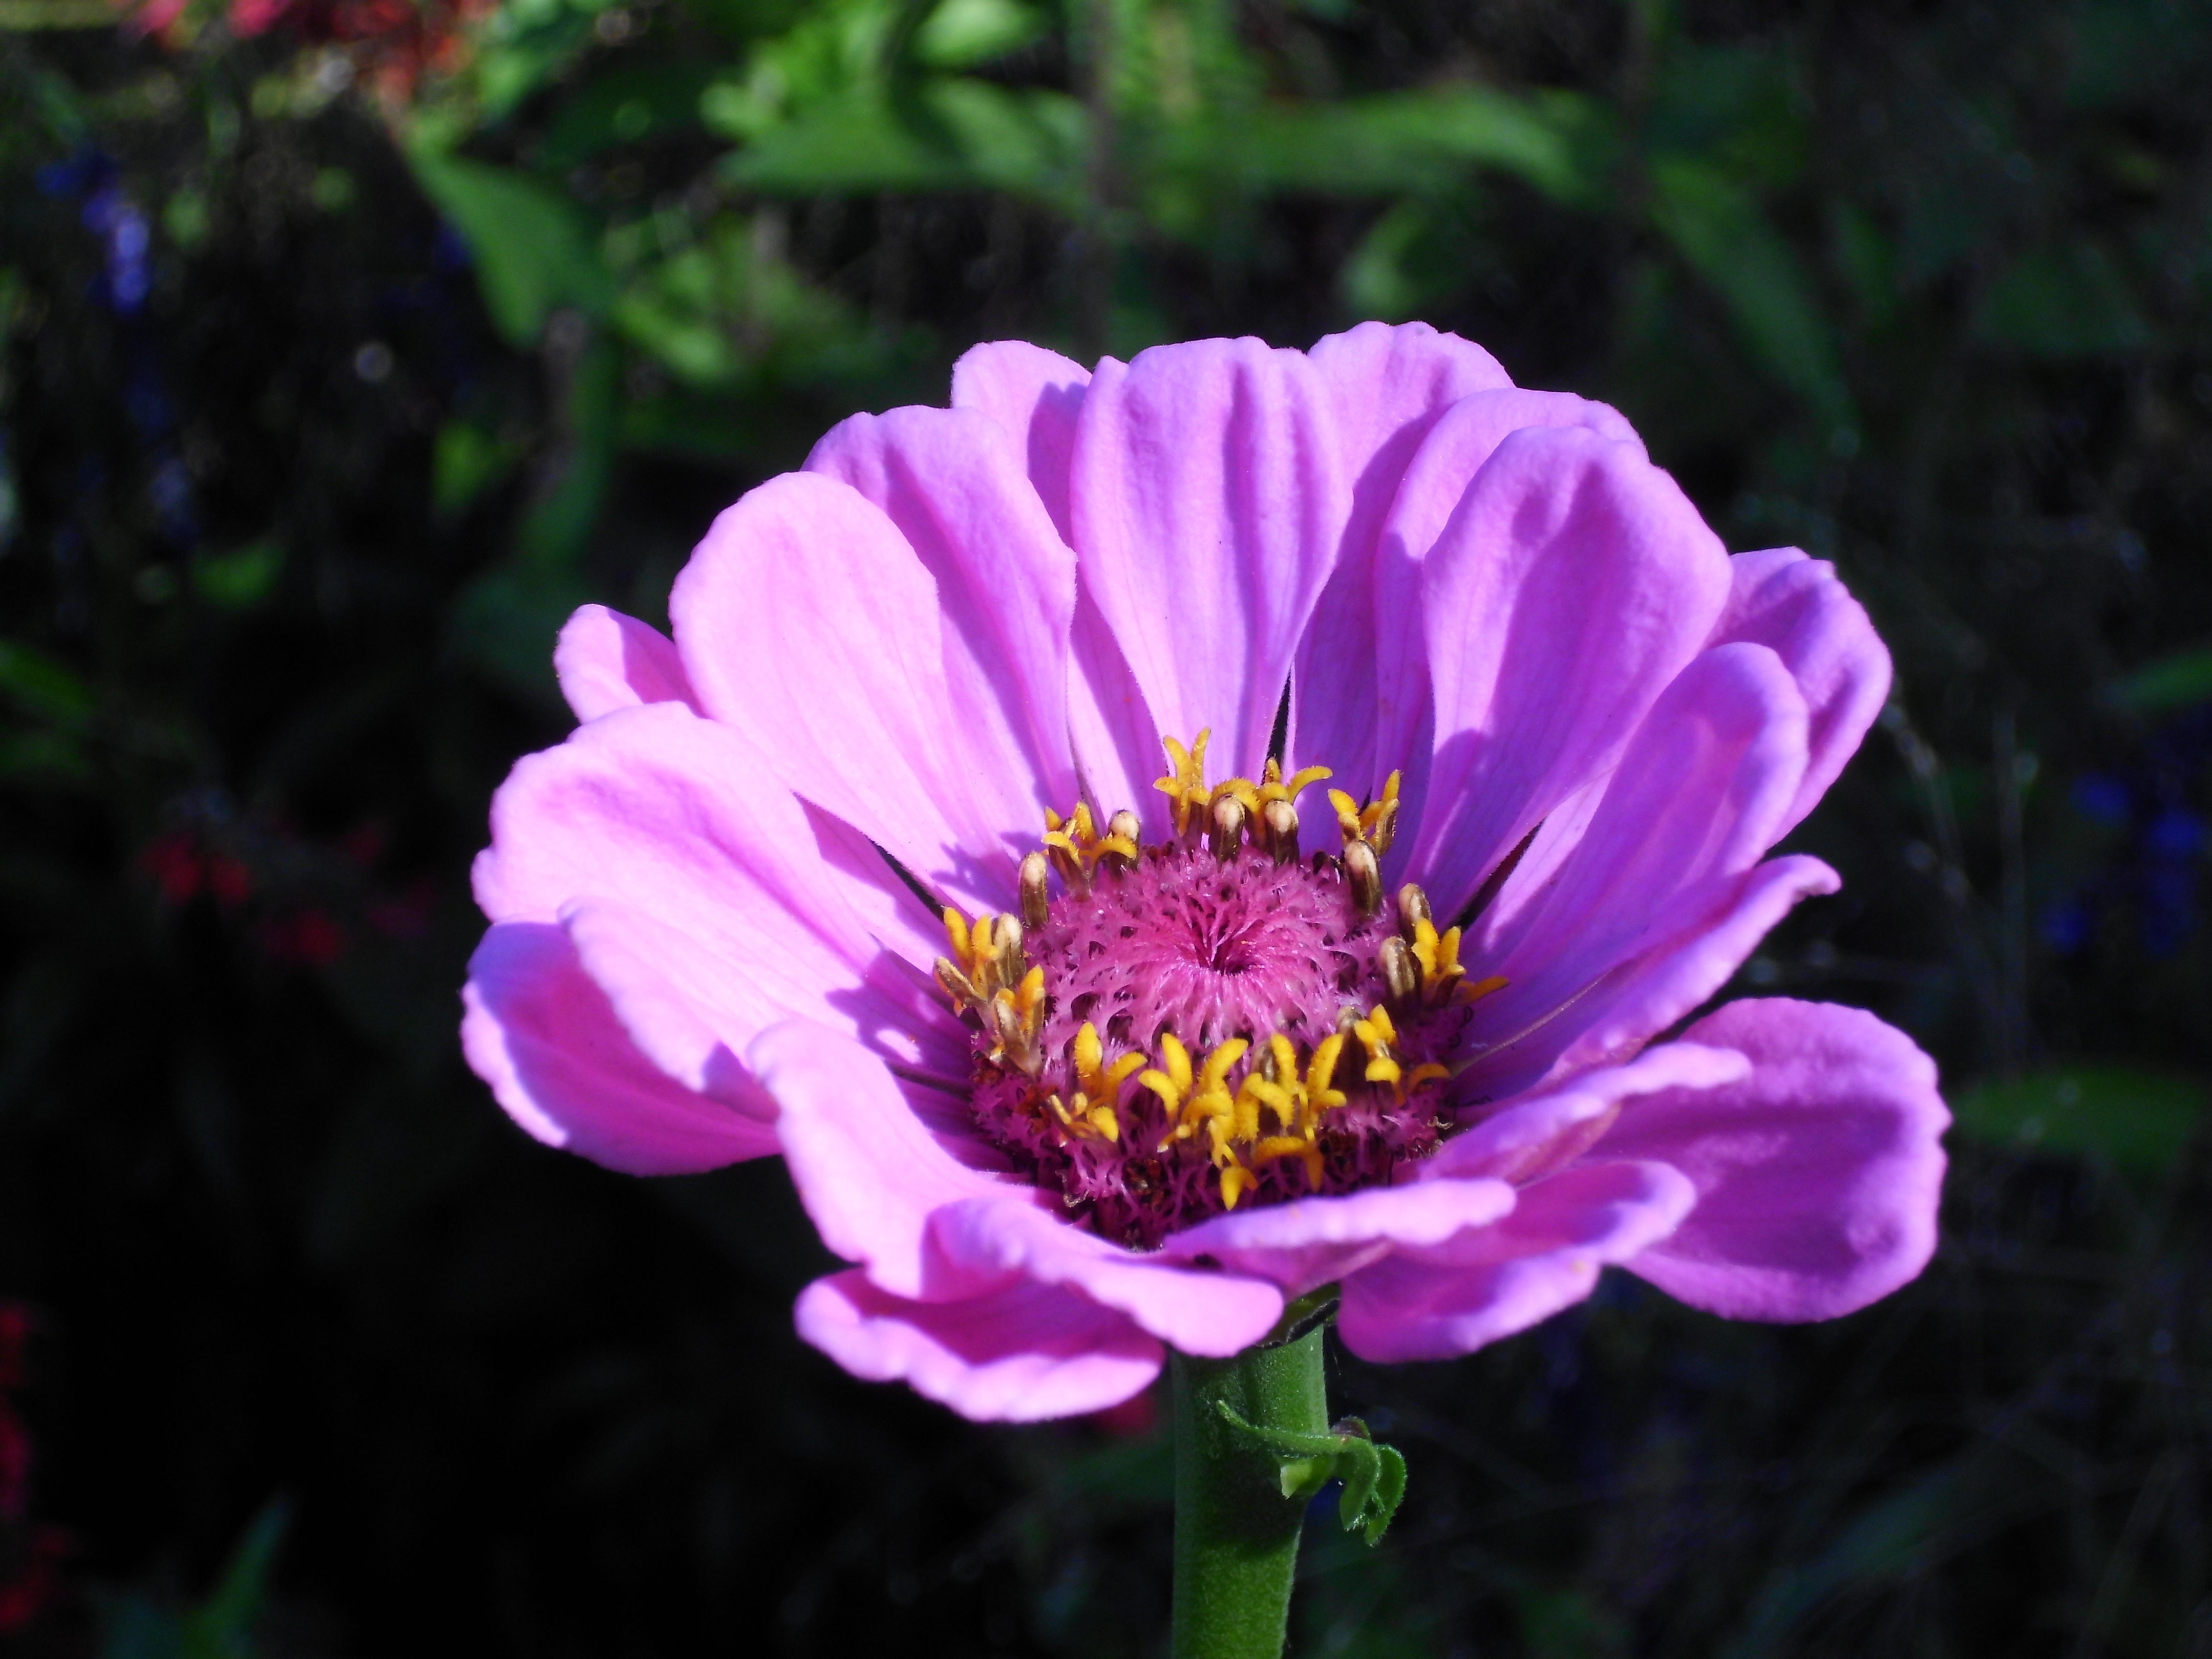
plant, flower, purple, petal, summer, botany, garden, flora, wildflower, bright, purple flower, macro photography, flowering plant, daisy family, annual plant, land plant, garden cosmos